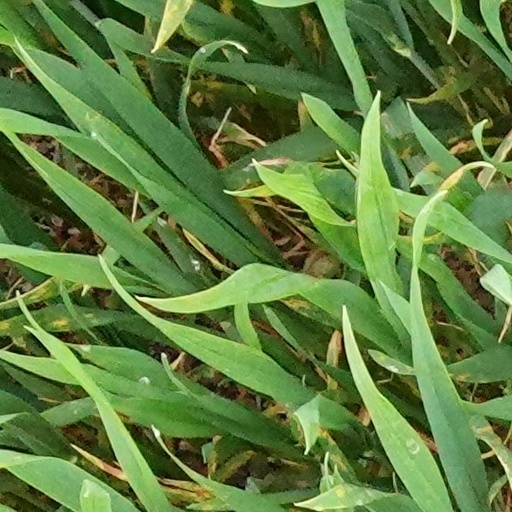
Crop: wheat